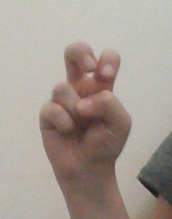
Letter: toot